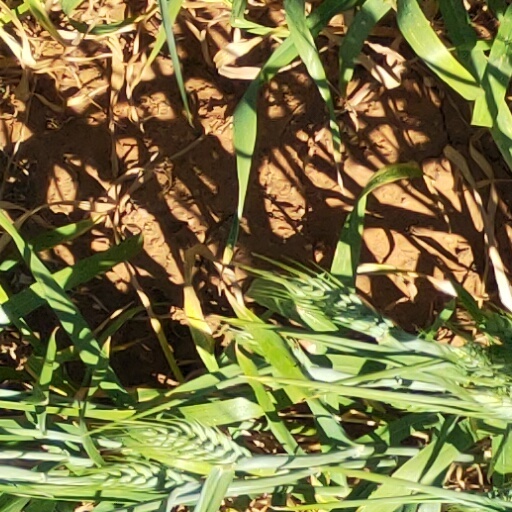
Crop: wheat